Otis Elevator Company Factory Building

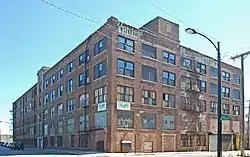

The Otis Elevator Company Factory Building is a historic industrial building located at 1435 W. 15th Street in the Near West Side neighborhood of Chicago, Illinois. The Otis Elevator Company had the factory built in 1900. The company, then the nation's largest elevator manufacturer, sought to grow its sales in Chicago, as the city's growth and numerous new skyscrapers made it a profitable market for elevators. The Chicago firm of Adler & Treat designed the factory as a brick building with Colonial Revival elements. The factory served as a regional headquarters until 1914, when Otis restructured and introduced smaller regional offices; while it continued to have a Chicago office, it sold the factory building. The Riley-Schubert-Grossman Company, a wholesaling firm, purchased the building in 1916; while it only occupied the building for a short time, its extensive remodeling gave it its present-day layout.